Electricity sector in Uruguay

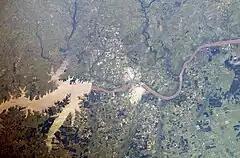
Satellite view of the Salto Grande Reservoir.

In the years leading up to 2009, the Uruguayan electricity system faced difficulties to supply the increasing demand from its domestic market. In years of low rainfall, there used to be high dependency on imports from Brazil and Argentina and exports had historically been negligible. However, in the last decade the situation reversed and Uruguay became a net exporter of electricity to its neighbours. In 2024 Uruguay exported 2,026 GWh for 104 million dollars, the years 2019 and 2021 stand out with the highest exports of electricity since 1965 (3,012 GWh and 2,849 GWh, respectively).